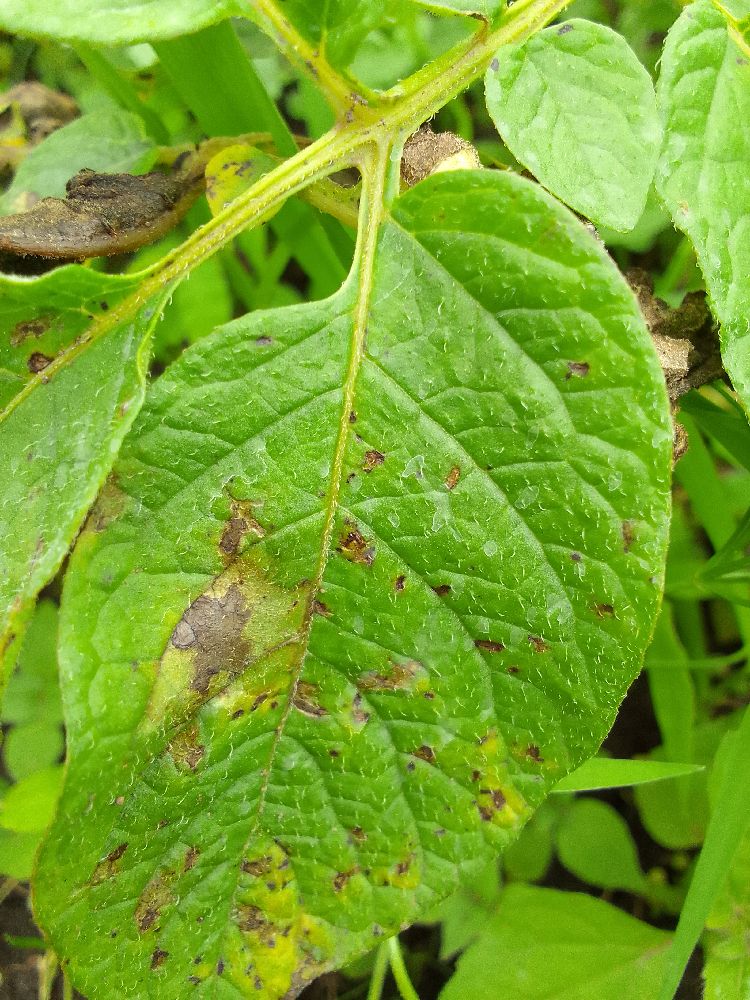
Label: Late blight